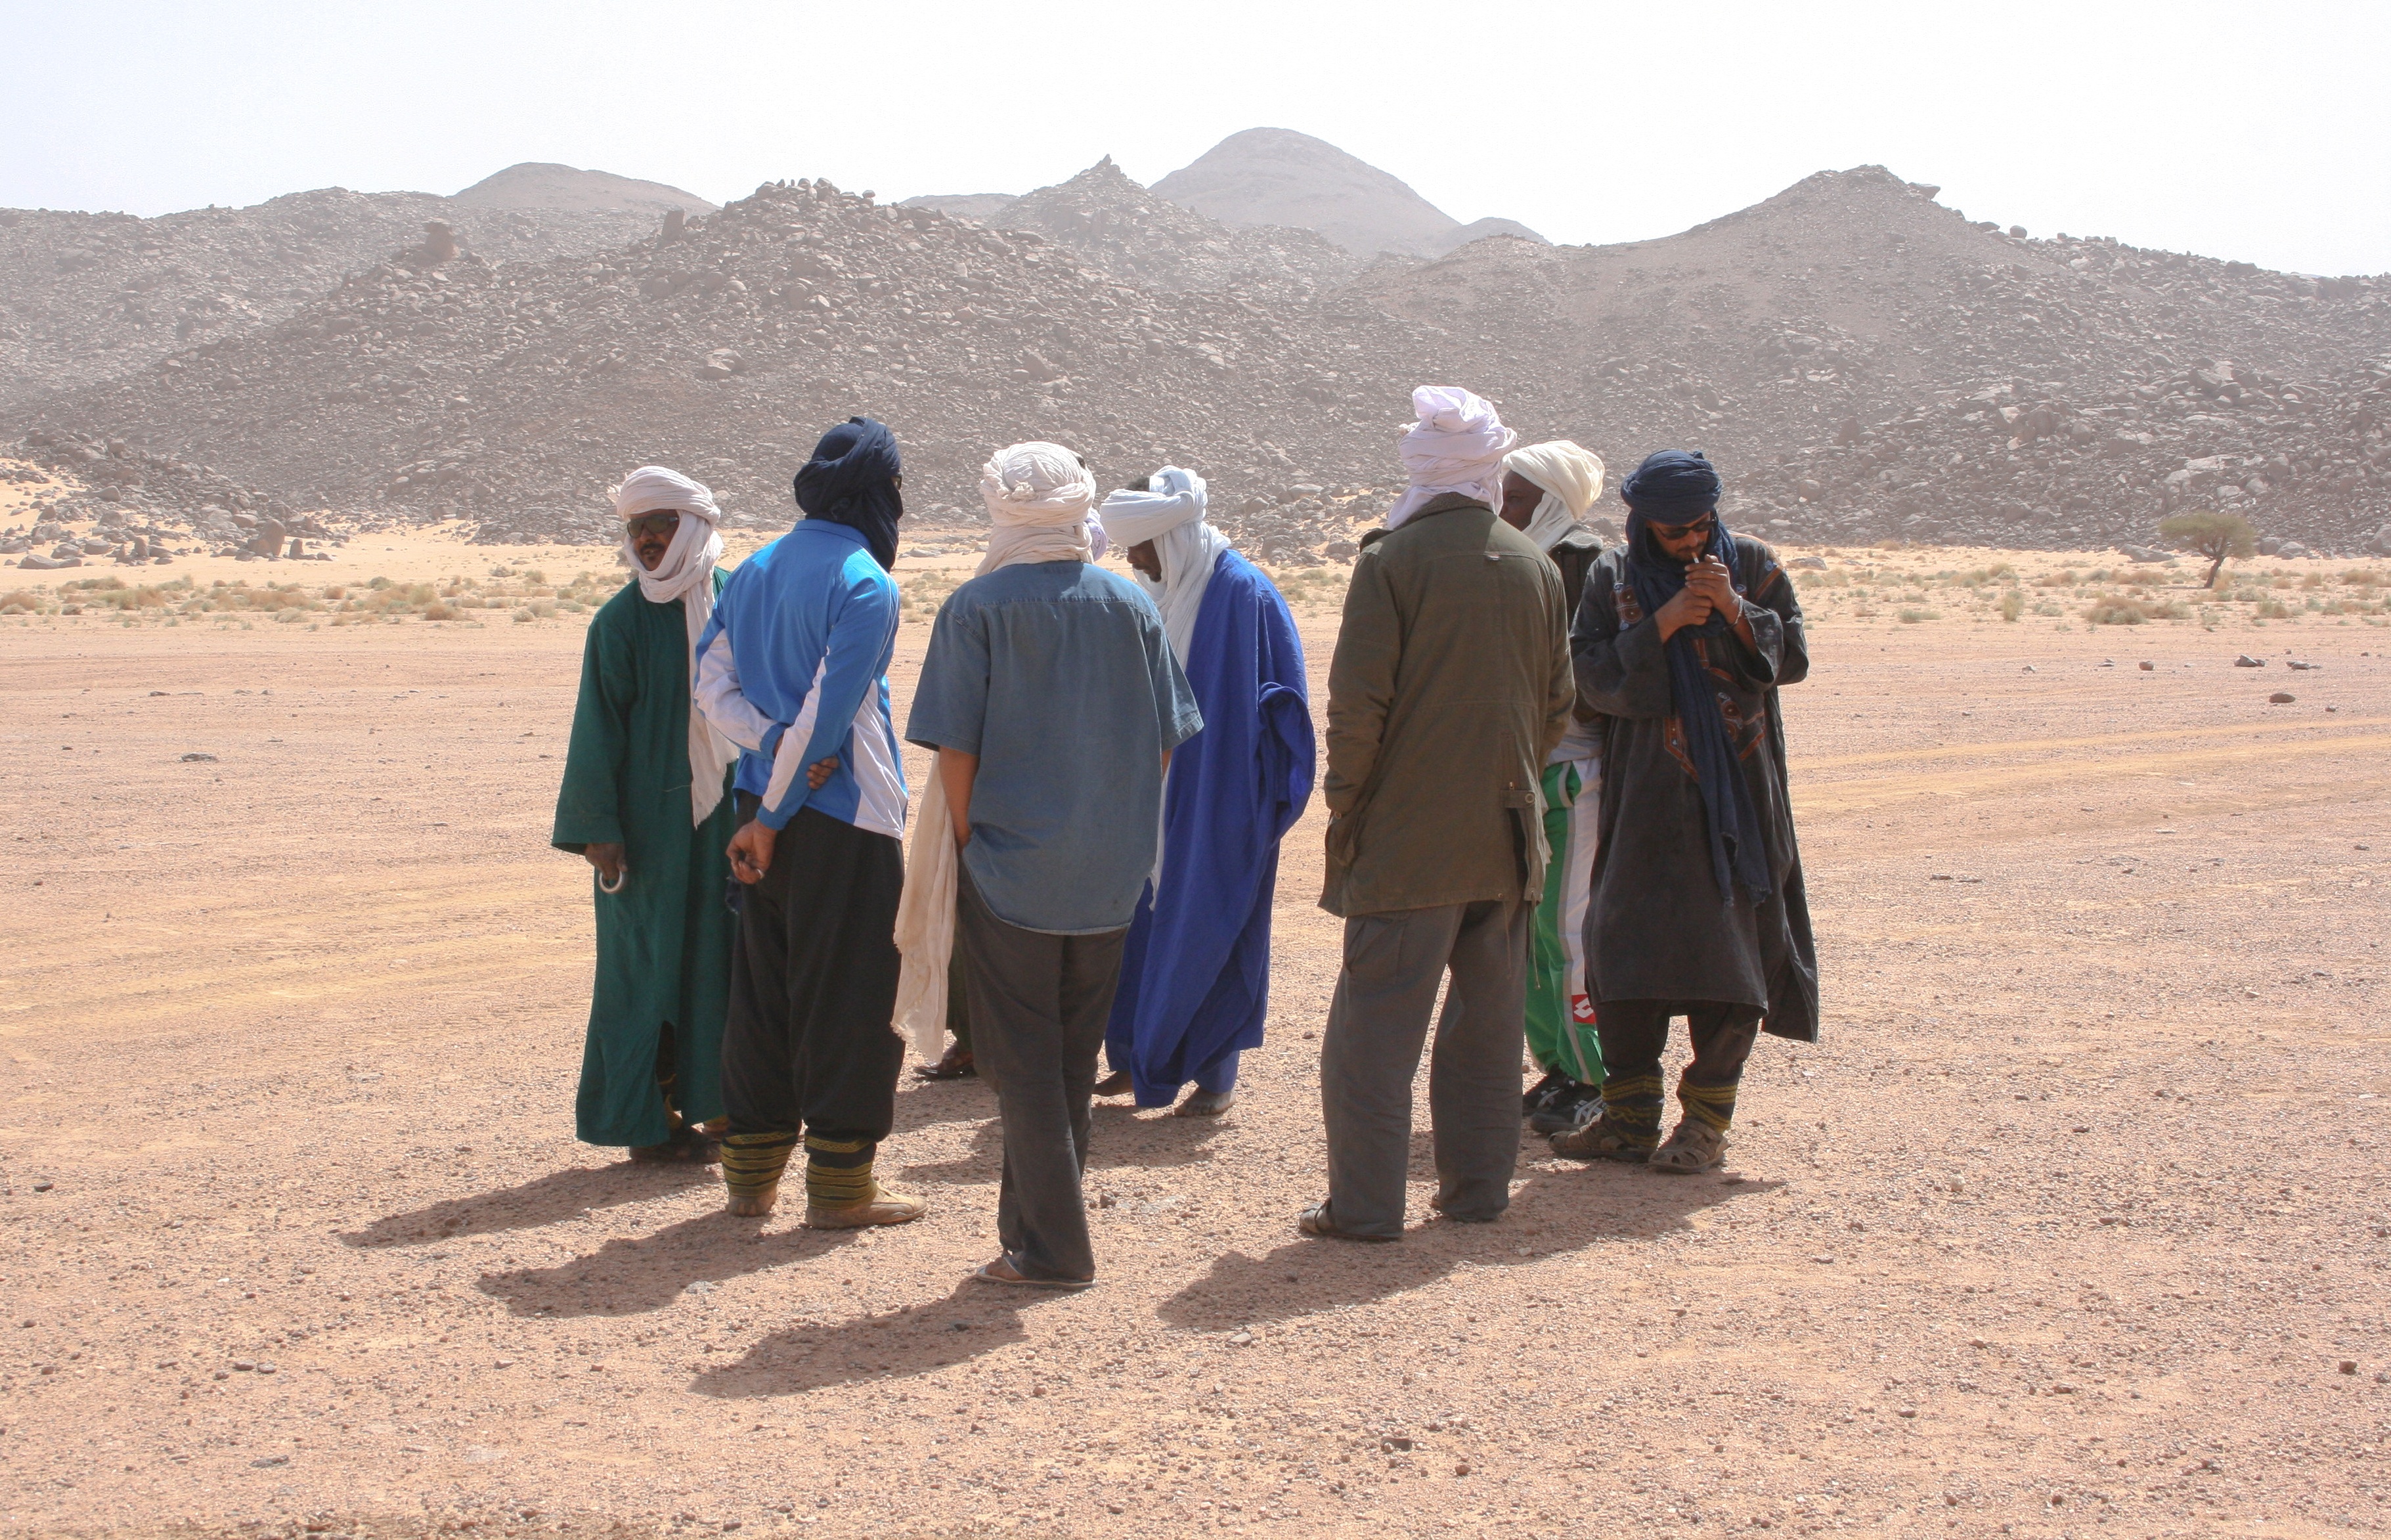
people, desert, meeting, algeria, sahara, tuareg